List of Nashville Vols no-hitters

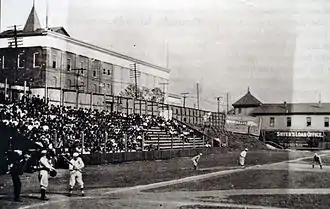
Four of the Vols' seven no-hitters occurred at Sulphur Dell in Nashville.

The Nashville Vols were a Minor League Baseball team that played in Nashville, Tennessee, from 1901 to 1963. They were established as charter members of the Southern Association in 1901. Known as the Nashville Baseball Club during their first seven seasons, they became the Nashville Volunteers (regularly shortened to Vols) in 1908. Nashville remained in the Southern Association until it disbanded after the 1961 season. The team sat out the 1962 campaign but returned for a final season in the South Atlantic League in 1963 before ceasing operations altogether.